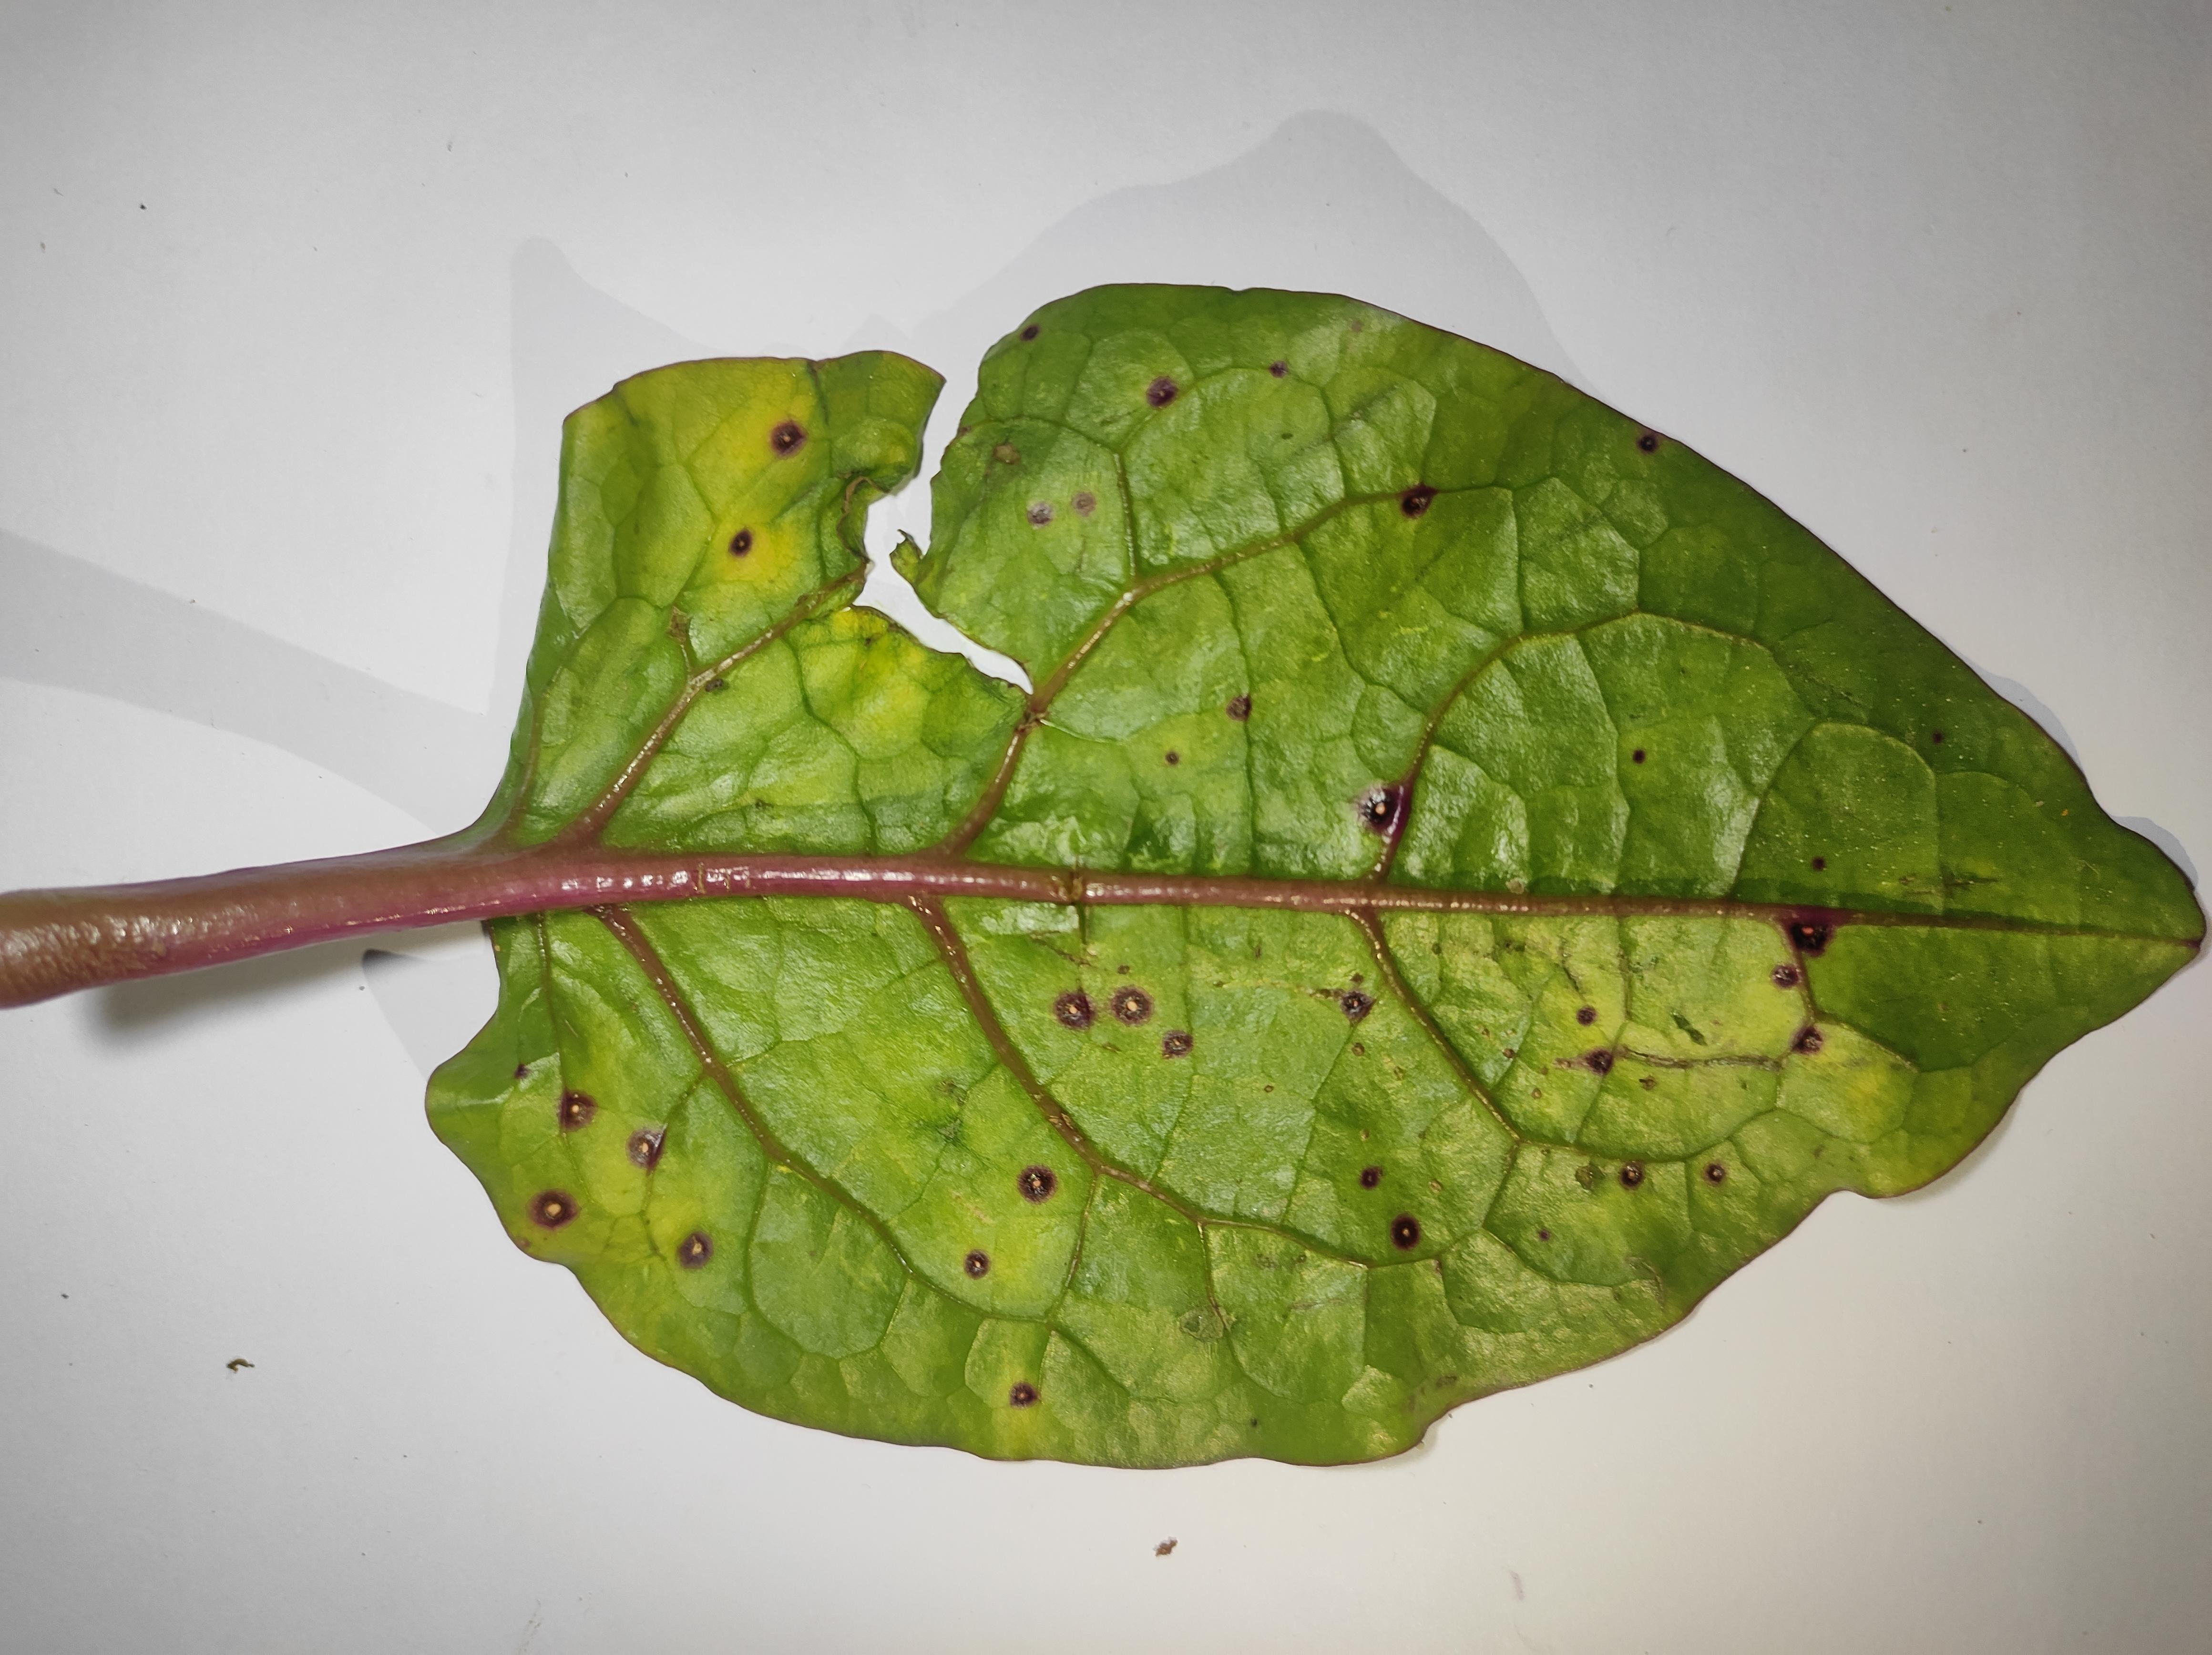
Label: anthracnose_leaf_spot